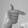
ASL letter: T